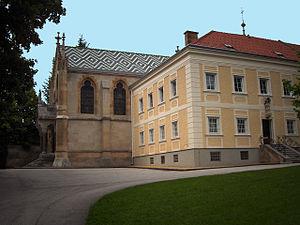
Le château de Mayerling est un ancien pavillon de chasse situé à Mayerling, village de la commune d'Alland, au sud-ouest de Vienne en Autriche. Un monastère de l'ordre du Carmel s'élève aujourd'hui à son emplacement. La bâtiment fut témoin du drame de Mayerling, soit la mort dans des circonstances mystérieuses du prince-héritier Rodolphe d'Autriche et de la baronne Marie Vetsera le 30 janvier 1889.
Le drame de Mayerling est un événement qui se déroule le 30 janvier 1889 : l'archiduc héritier d'Autriche Rodolphe, fils de l'empereur François-Joseph Iᵉʳ d'Autriche et de l'impératrice Élisabeth, dite « Sissi », est retrouvé mort en compagnie de sa maîtresse, la baronne Marie Vetsera, une fille mineure, dans son pavillon de chasse de Mayerling. Leur suicide ne fait aucun doute, mais, étant donné le caractère scandaleux d'une telle fin, le gouvernement et l'empereur tentèrent de le cacher, ce qui a donné naissance à toute une littérature romantique, périodiquement alimentée par des « révélations ».